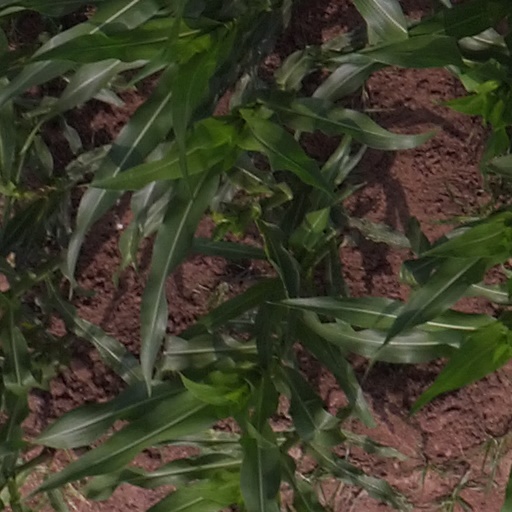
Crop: maize; corn